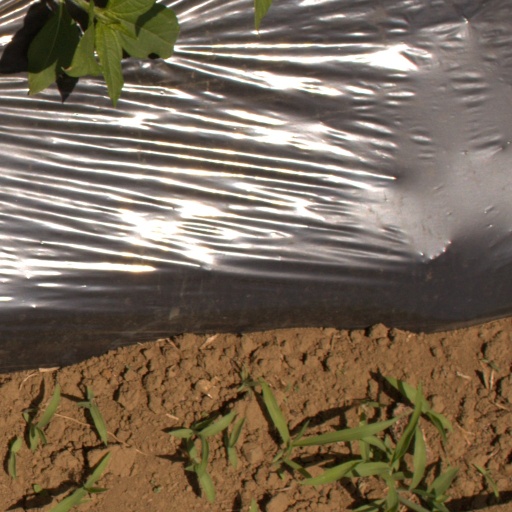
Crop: Jerusalem artichoke